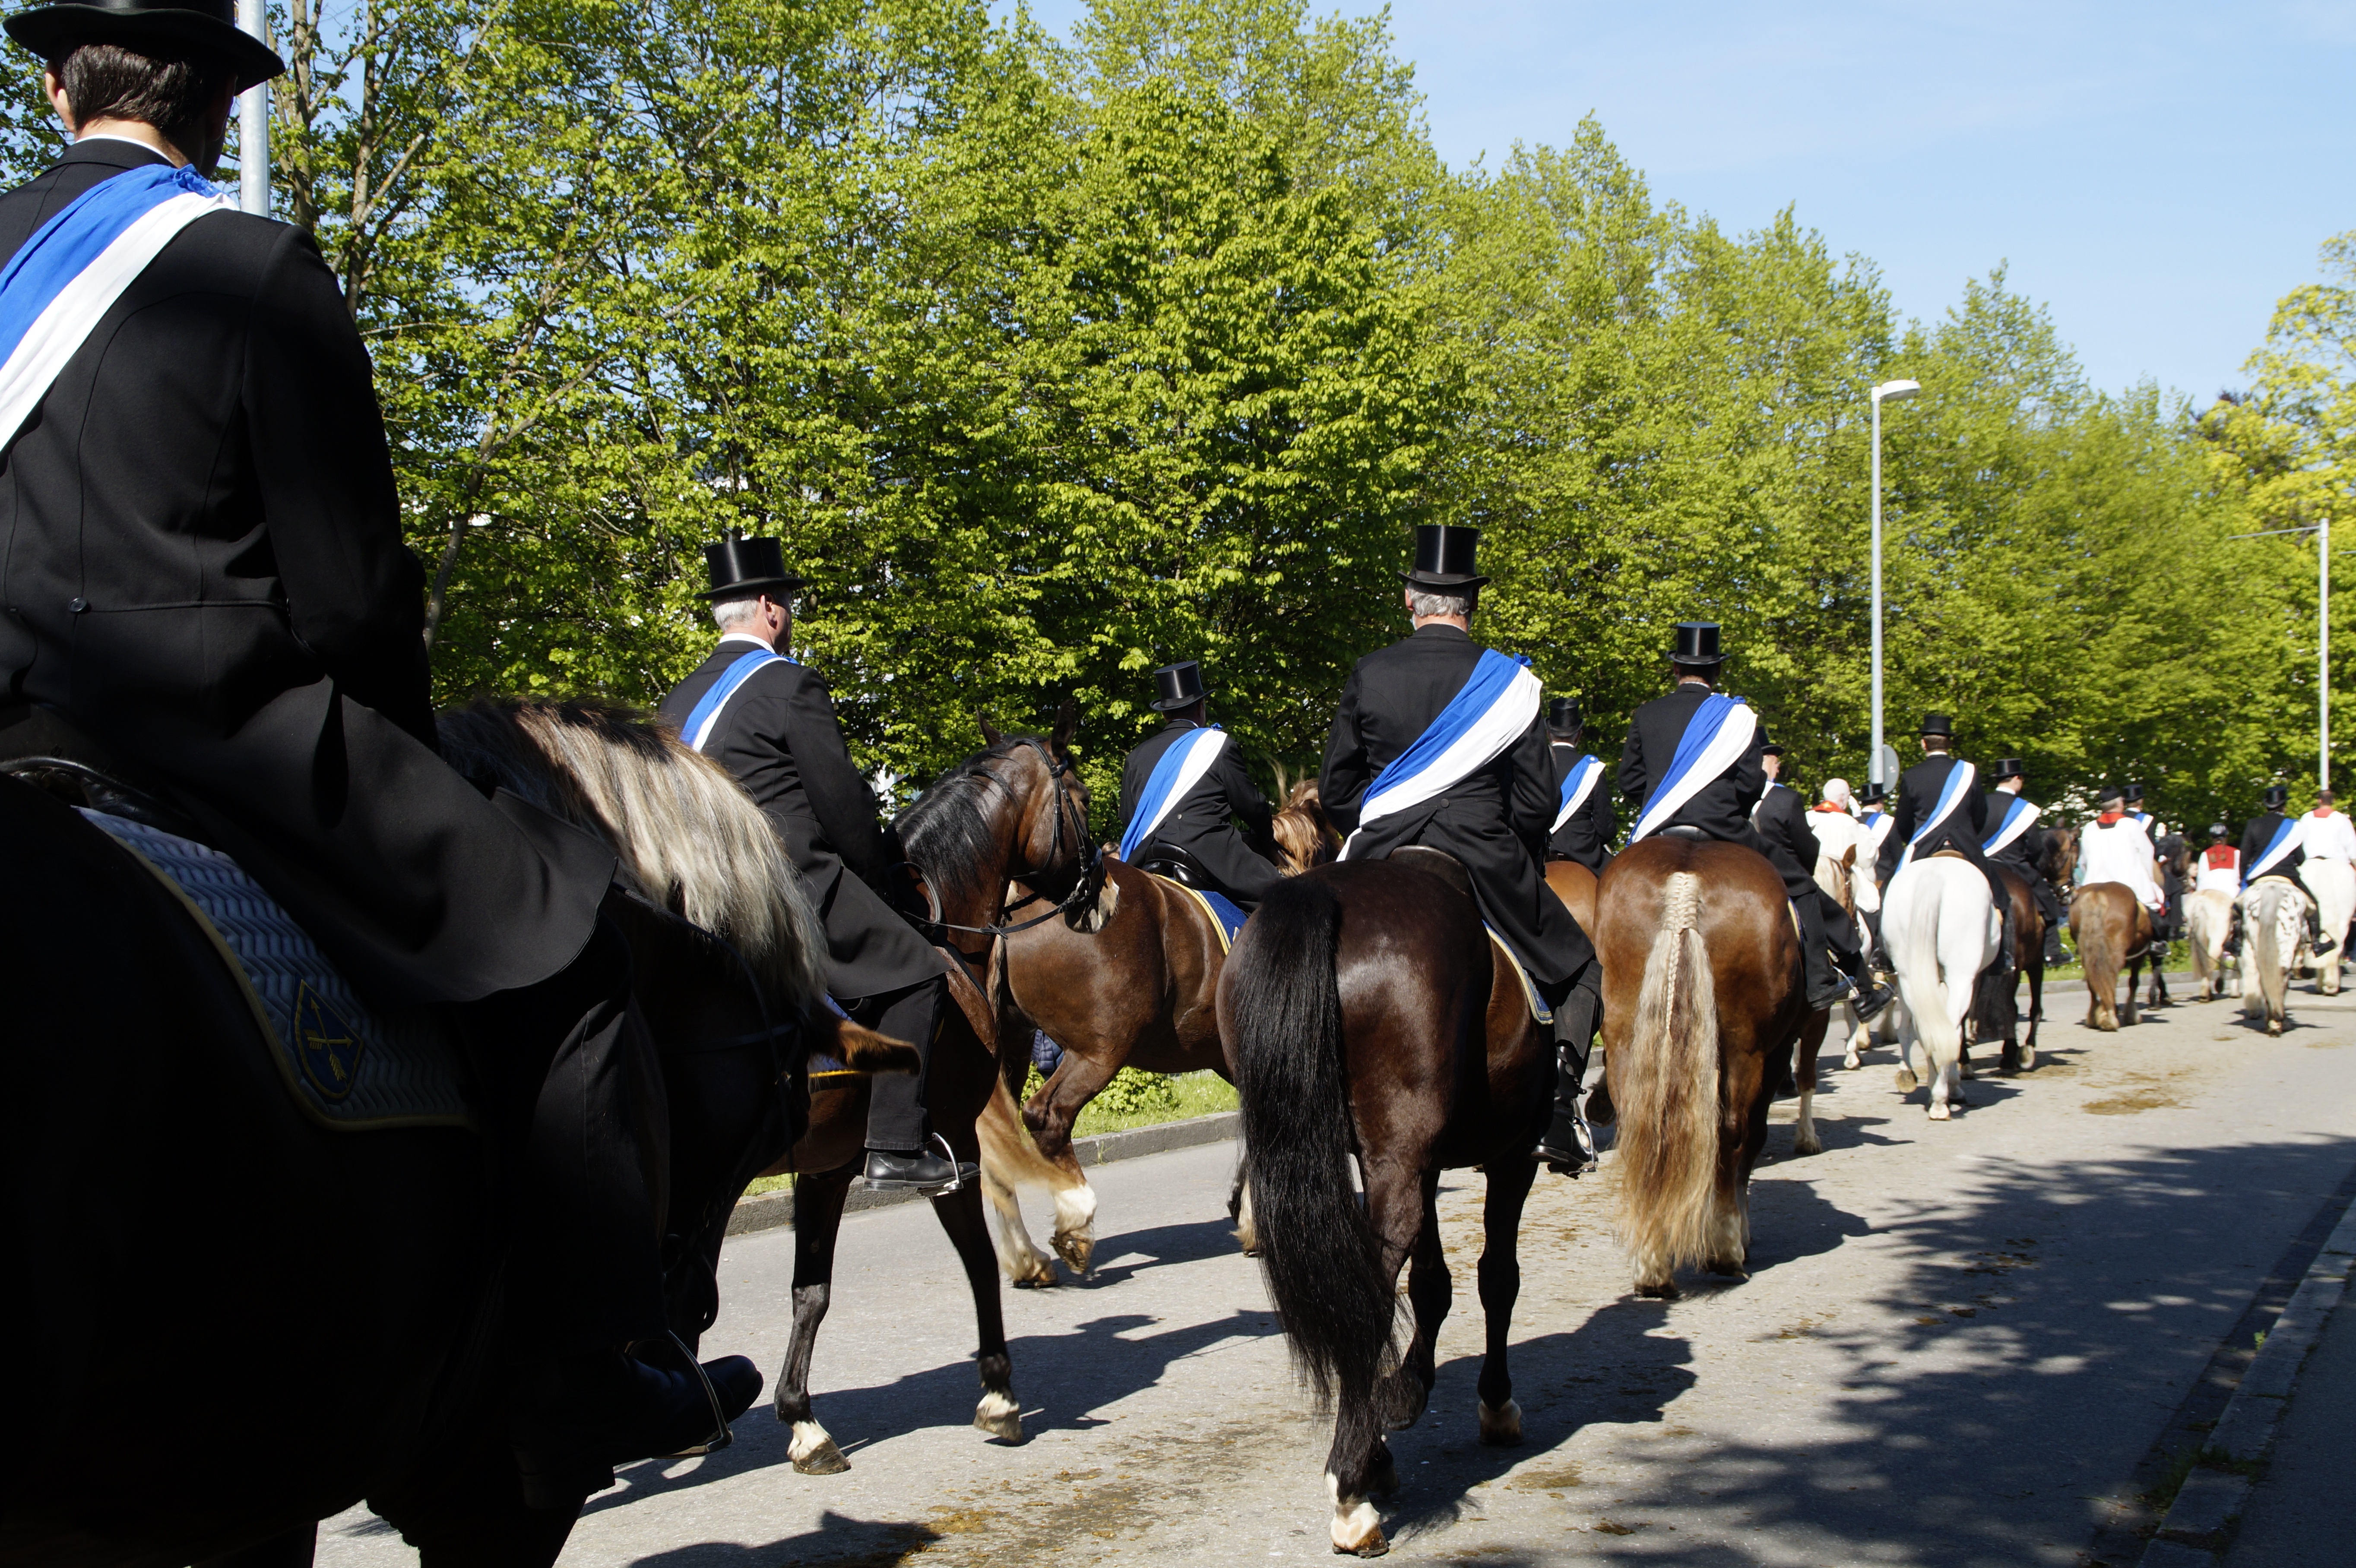
vineyard, horse, banner, holiday, religion, christian, festive, horses, religious, catholic, men, monastery, move, culture, christianity, carriage, jockey, tradition, cylinder, believe, relic, procession, reiter, traditionally, customs, pageant, equestrianism, pack animal, solemnly, eventing, upper swabia, ascension of christ, equestrian procession, blood ride, blood friday, beritten, sashes, horse like mammal, horse harness, animal sports, english riding, equestrian sport